Solar Dynamics Observatory

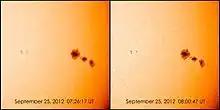
Comparison of HMI Continuum images immediately after an eclipse, and then after the sensor has re-warmed.

The Helioseismic and Magnetic Imager (HMI), led from Stanford University in Stanford, California, studies solar variability and characterizes the Sun's interior and the various components of magnetic activity. HMI takes high-resolution measurements of the longitudinal and vector magnetic field by viewing the entirety of the Sun's disk, with emphasis on various concentrations of metals in the Sun; specifically it passes the light (the variety of usable frequencies of which are centered on the solar spectrum's 617.3-nm Fraunhofer line) through five filter instruments including a Lyot filter and two Michelson interferometers to rapidly and frequently create Doppler images and magnetograms. The full-disk focus and advanced magnetometers improve on the capabilities of SOHO's MDI instrument which could only focus within the line of sight with limited magnetic data.